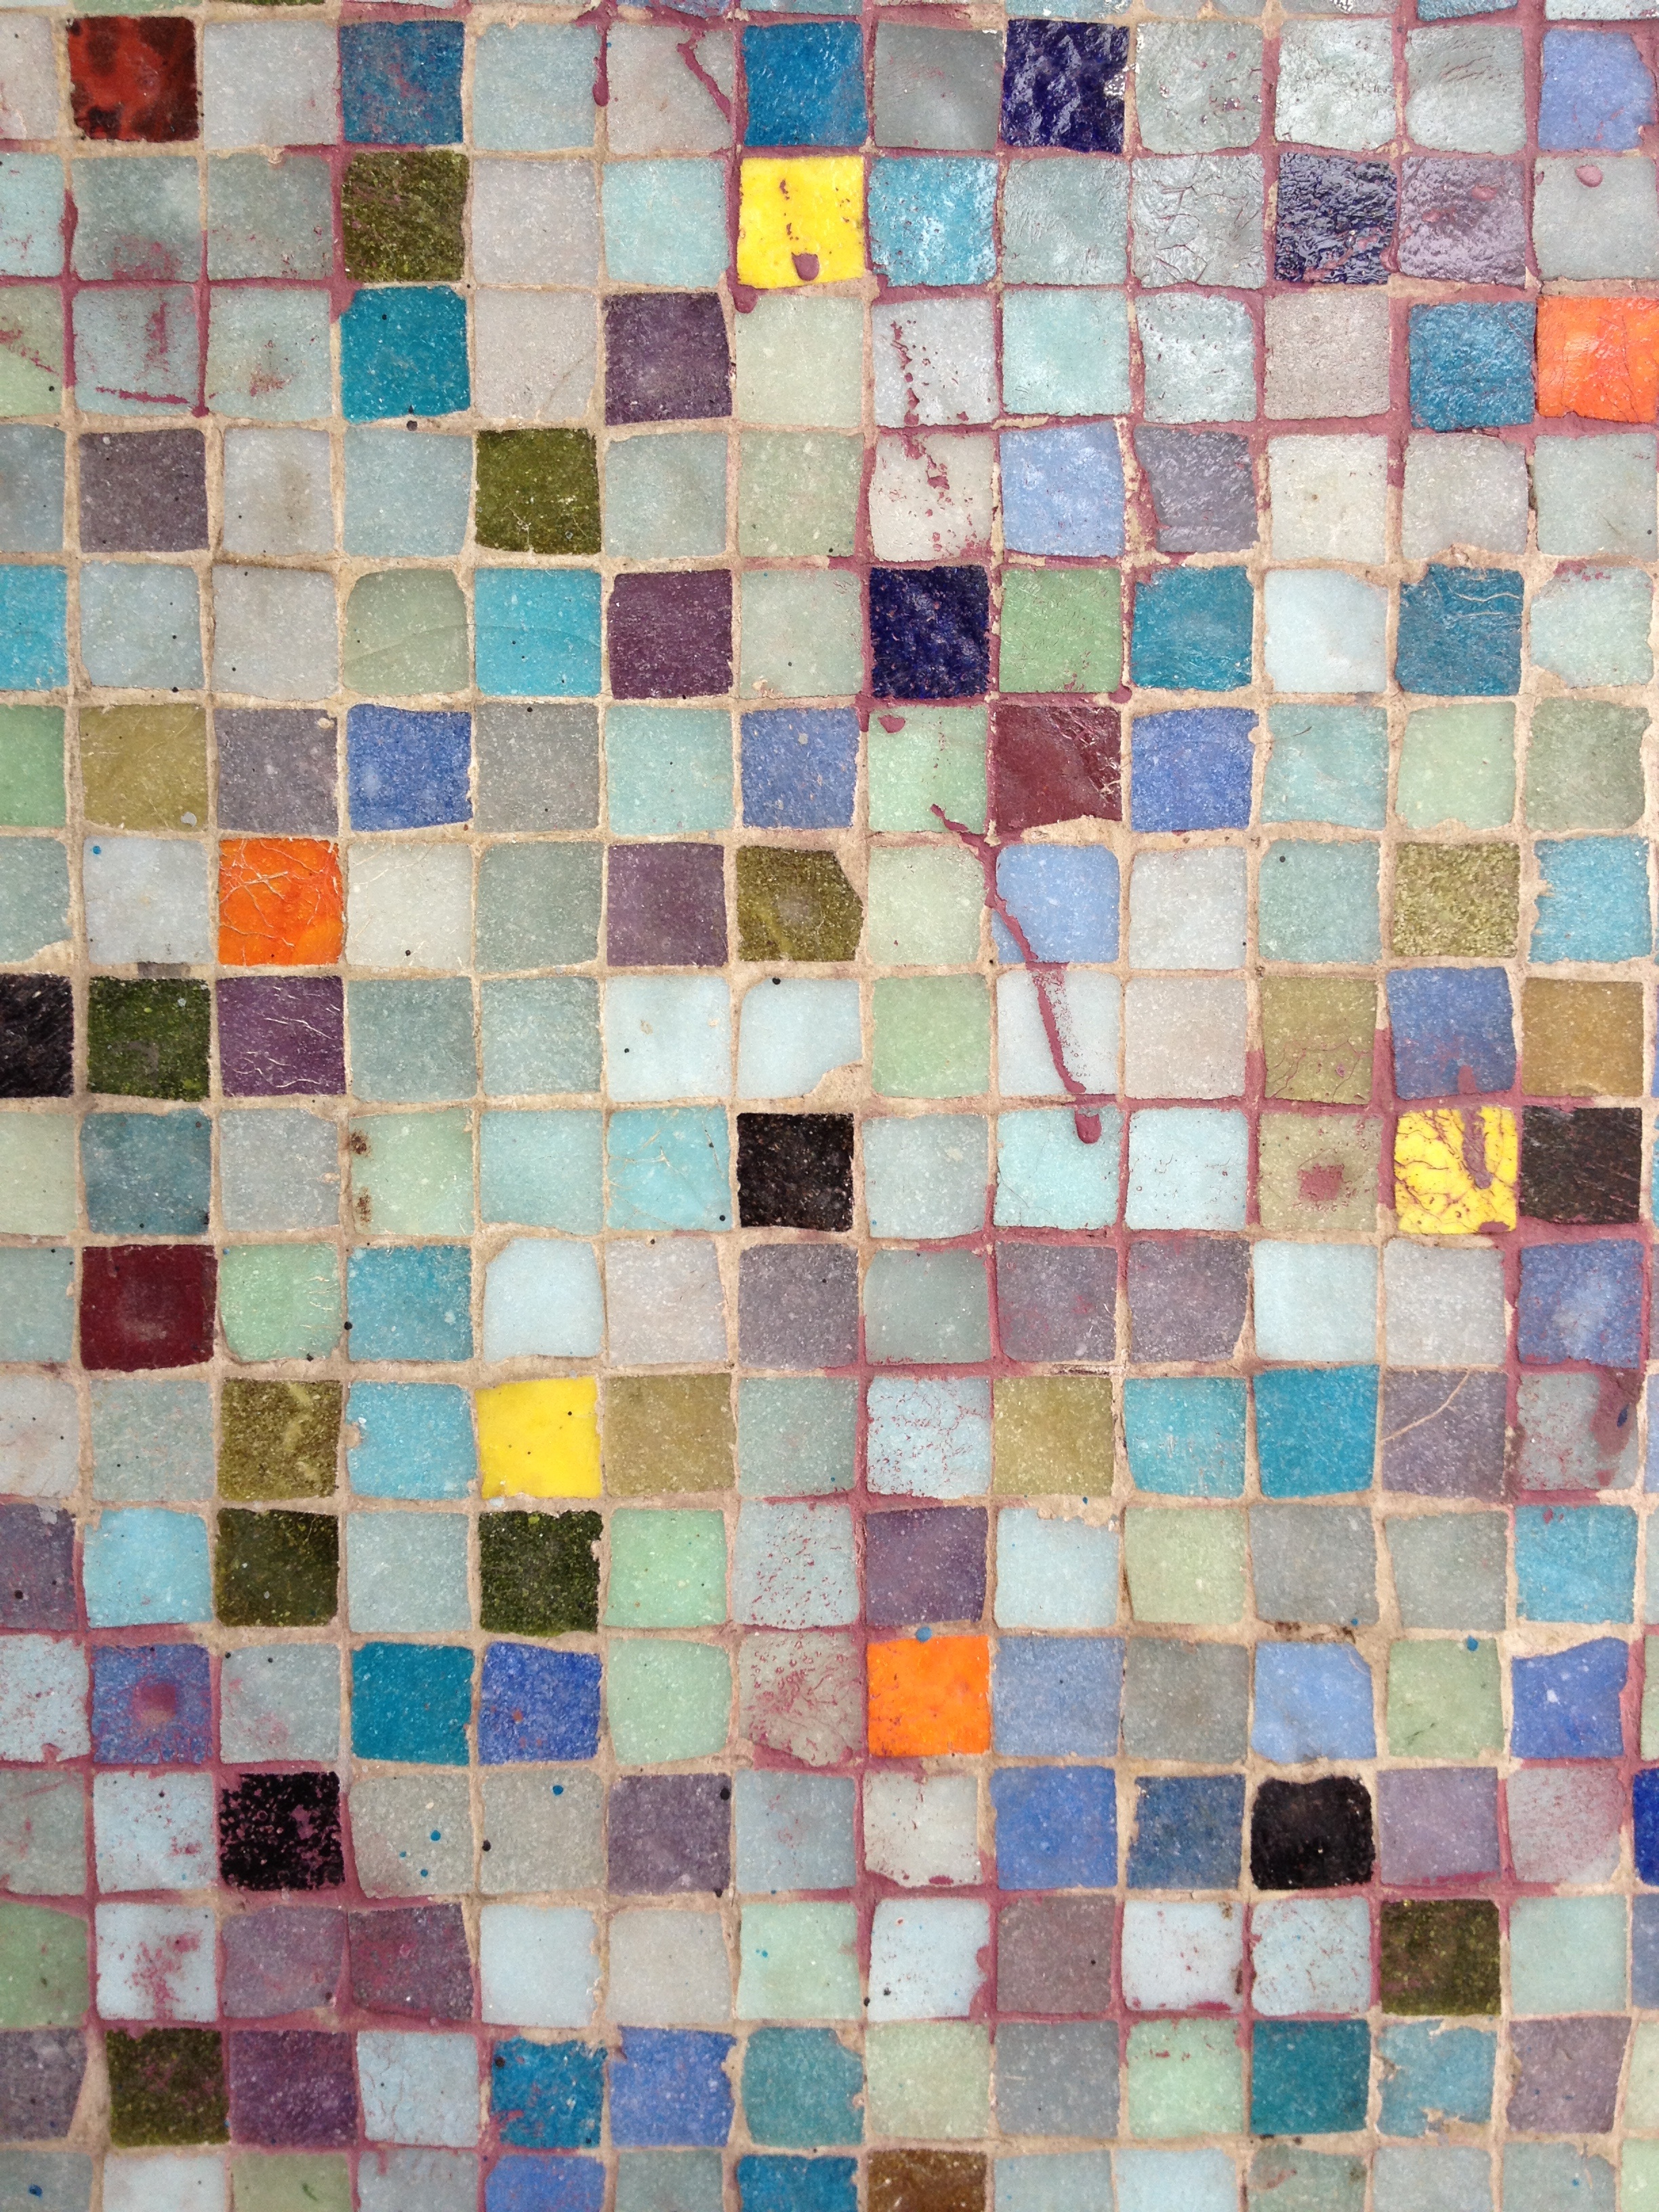
texture, floor, wall, pattern, material, circle, quilt, patchwork, textile, art, design, mosaic, shape, flooring, linens, quilting, bed sheet